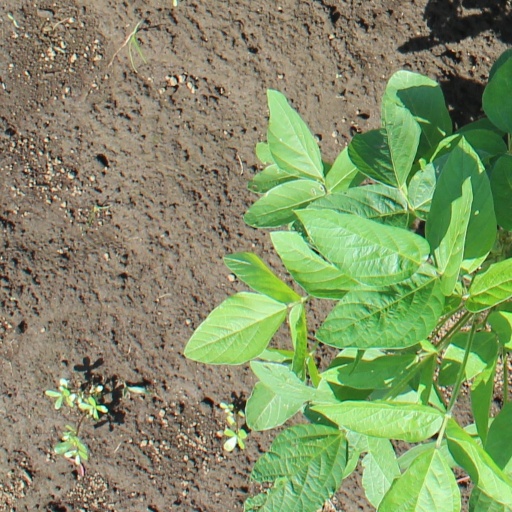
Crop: soybean